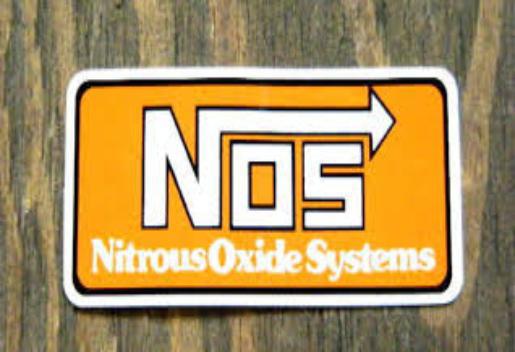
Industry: Others